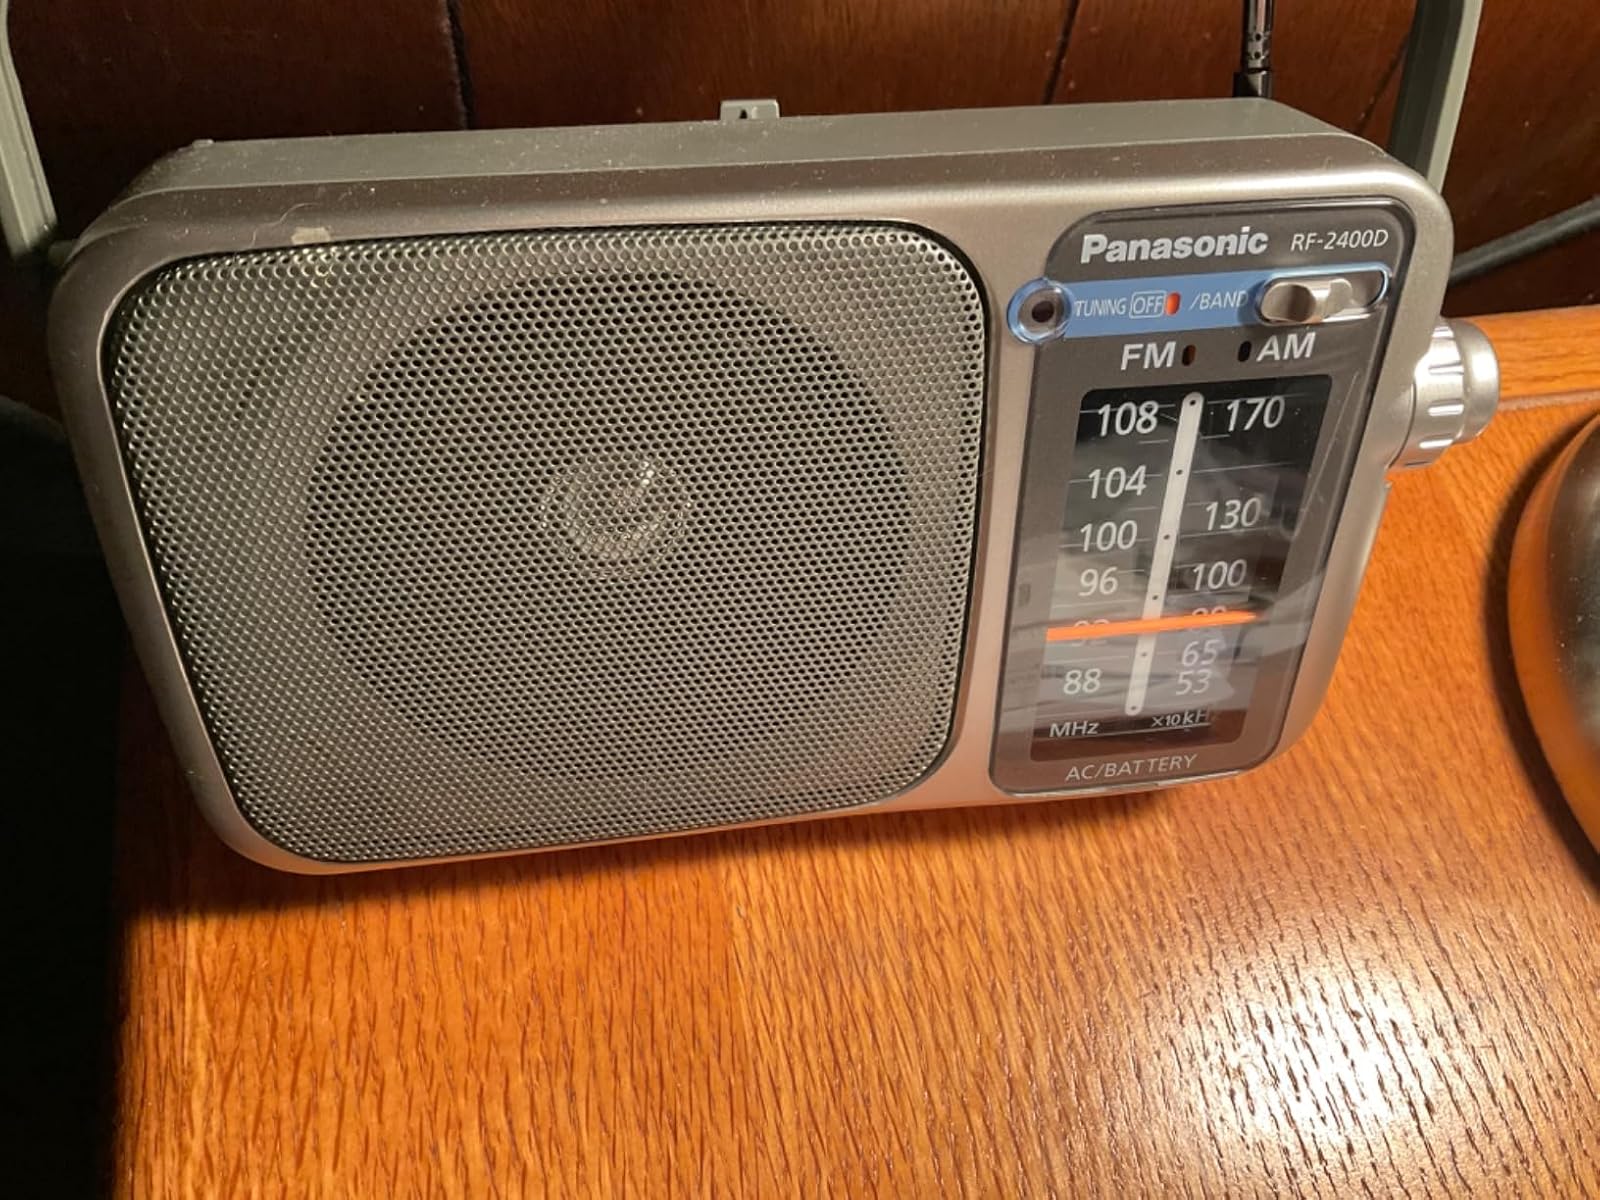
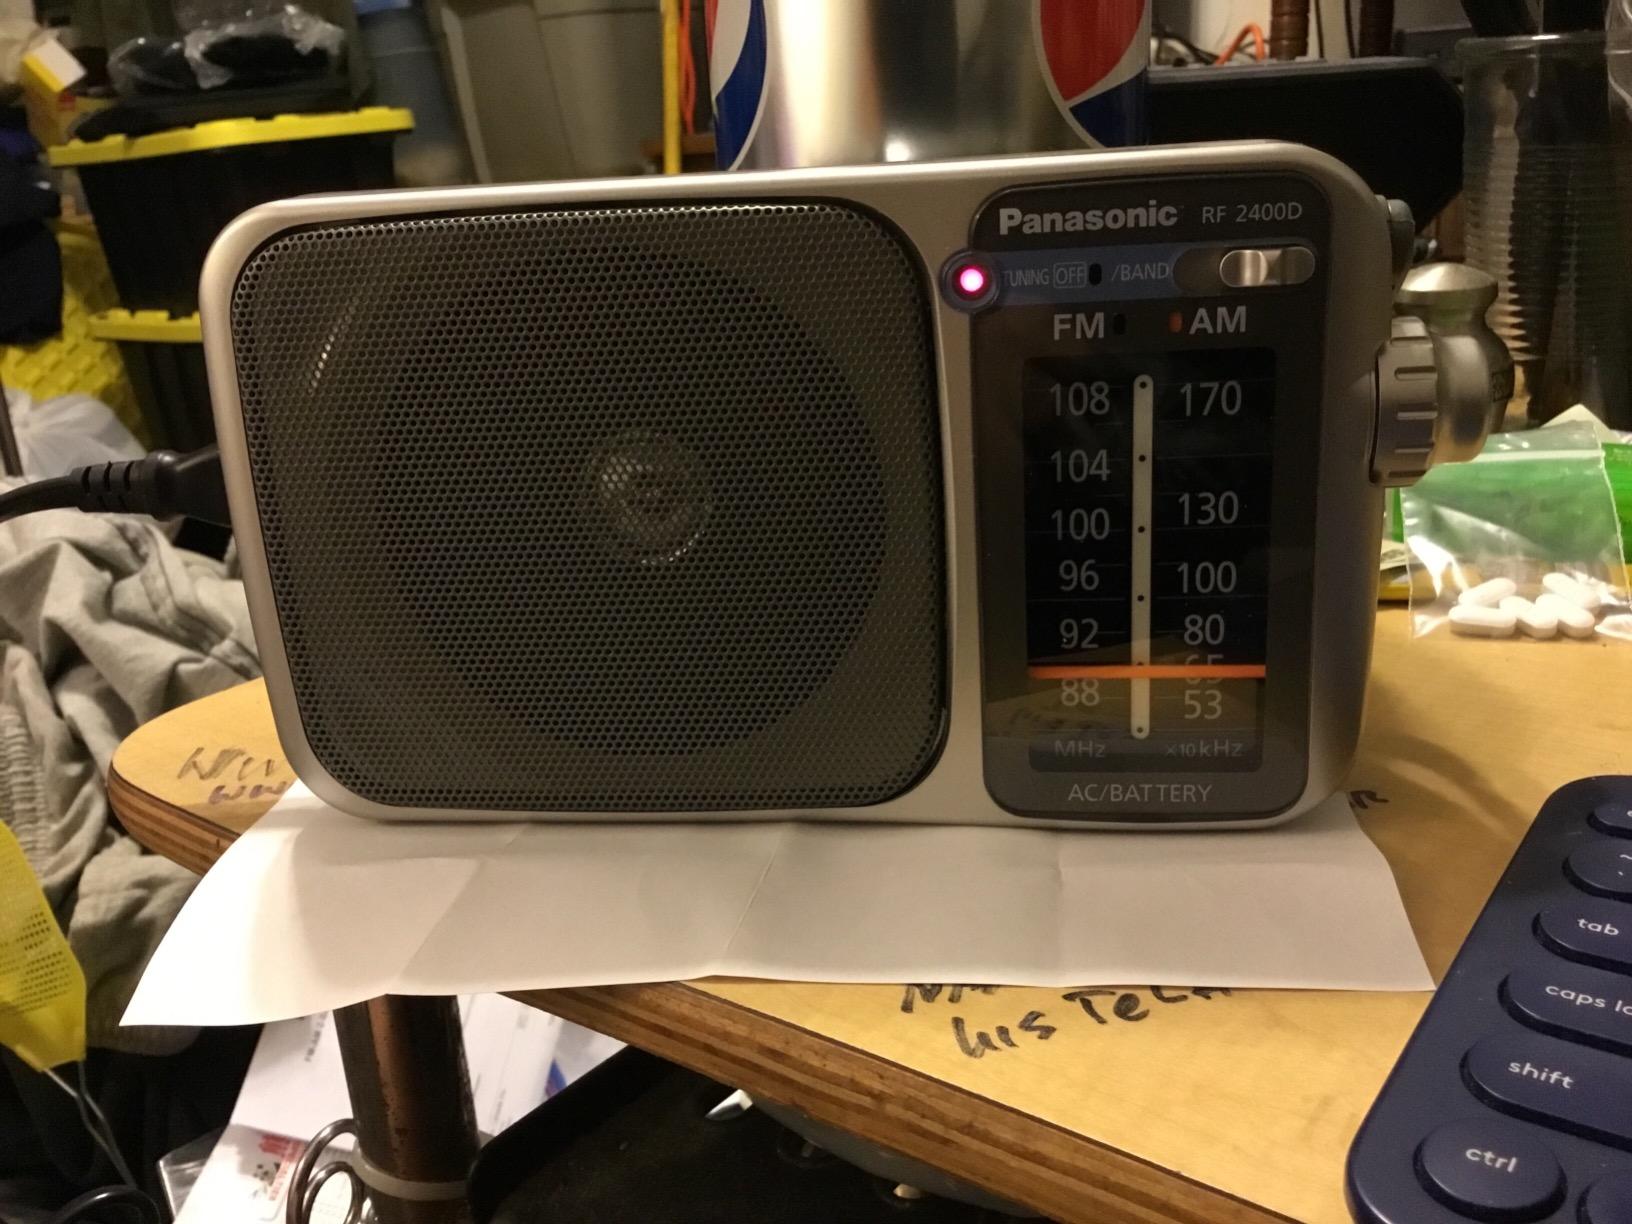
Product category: radio
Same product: yes